Eurostar International Limited

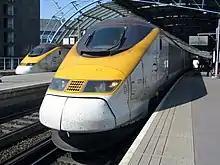
Class 373 sets at London Waterloo in May 2005

Eurostar International was formed in 1990 as European Passenger Services (EPS), as the division of British Rail responsible for the UK section of the Eurostar operation. Following the opening of the Channel Tunnel, Eurostar trains began operating on 14 November 1994, with EPS, NMBS/SNCB and SNCF responsible for the running of Eurostar services in their own territory.